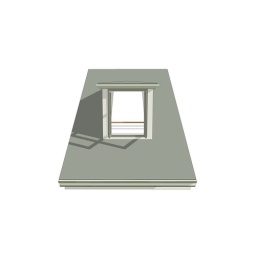
Interior Detail : Room in a roof : example of dormer window